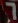
Number: 7